Debra R. Rolison

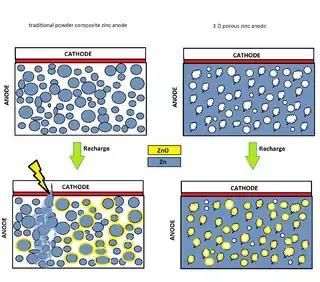

Rolison's latest accomplishment is the invention of a zinc-air rechargeable battery with "energy/power performance that meet[s] or exceed[s] state-of-the-art Li-ion batteries". According to Rolison's paper, "interparticle connectivity is lost in powder-composite electrodes leading to regions of high local current density and dendrite formation". While simple zinc-air batteries use a zinc oxide "powder-composite" anode, Rolison's battery uses a zinc "sponge" which preserves interparticle connectivity and maintains a uniform current distribution within the 3D structure of the anode, thereby preventing the regions of locals current density which promote dendrite formation.